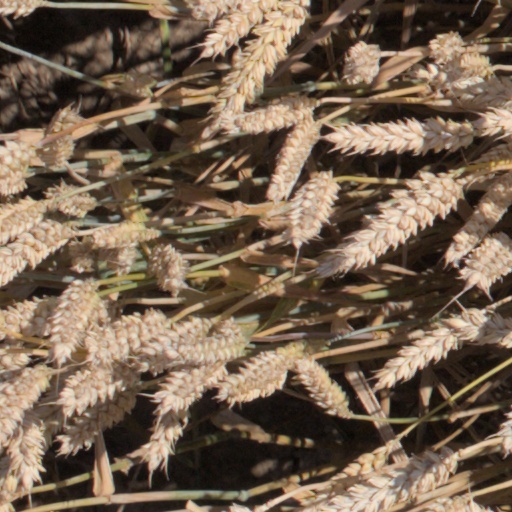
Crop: wheat